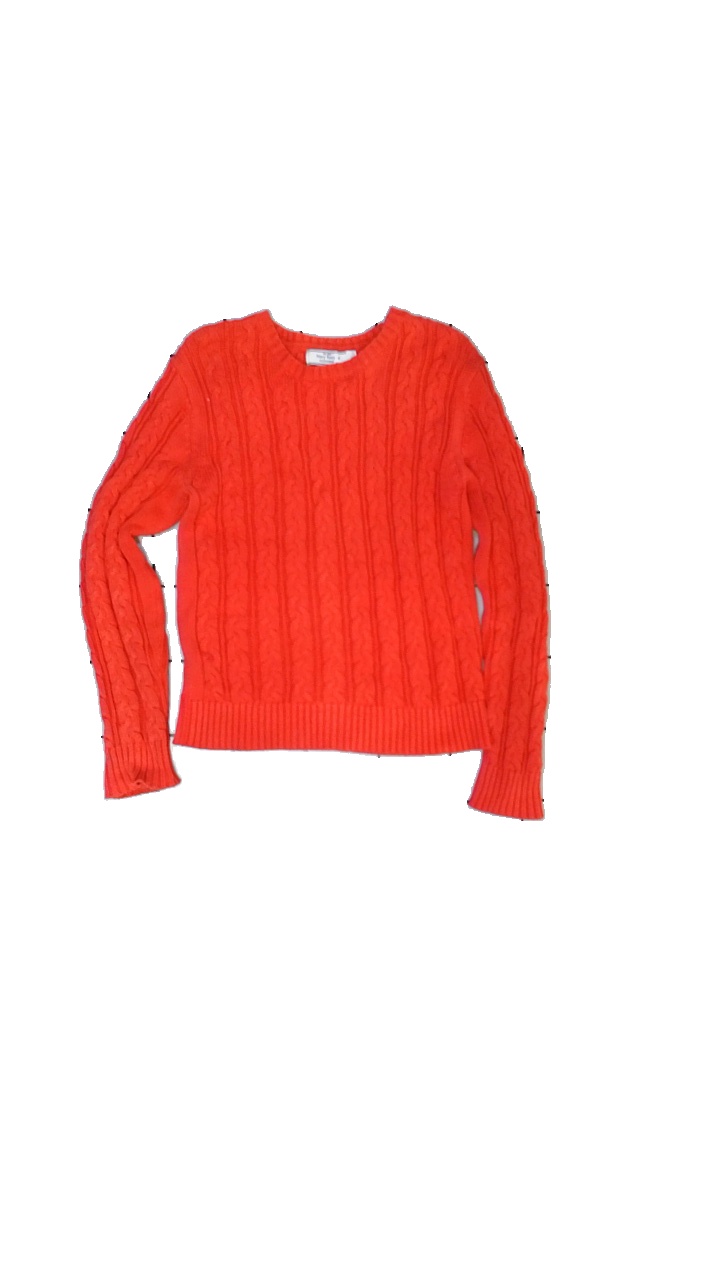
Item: Sweater (Ladies)
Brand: Navy Story
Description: röd stickad tröja med flätat mönster, lite matt i färgen
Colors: Red
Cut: Regular
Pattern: Other
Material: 100% cotton
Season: All
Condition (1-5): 4
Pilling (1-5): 5
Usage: Reuse
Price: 50-100